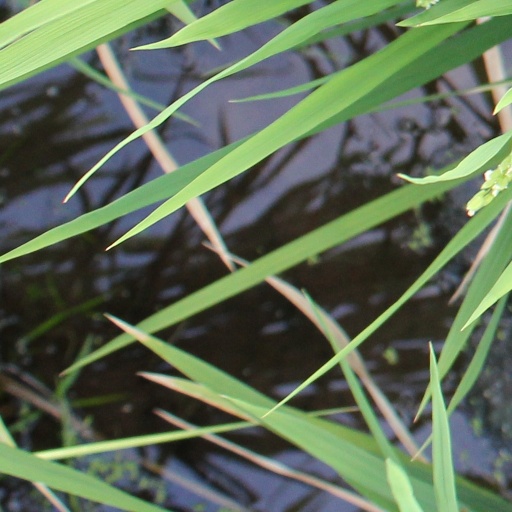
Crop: rice